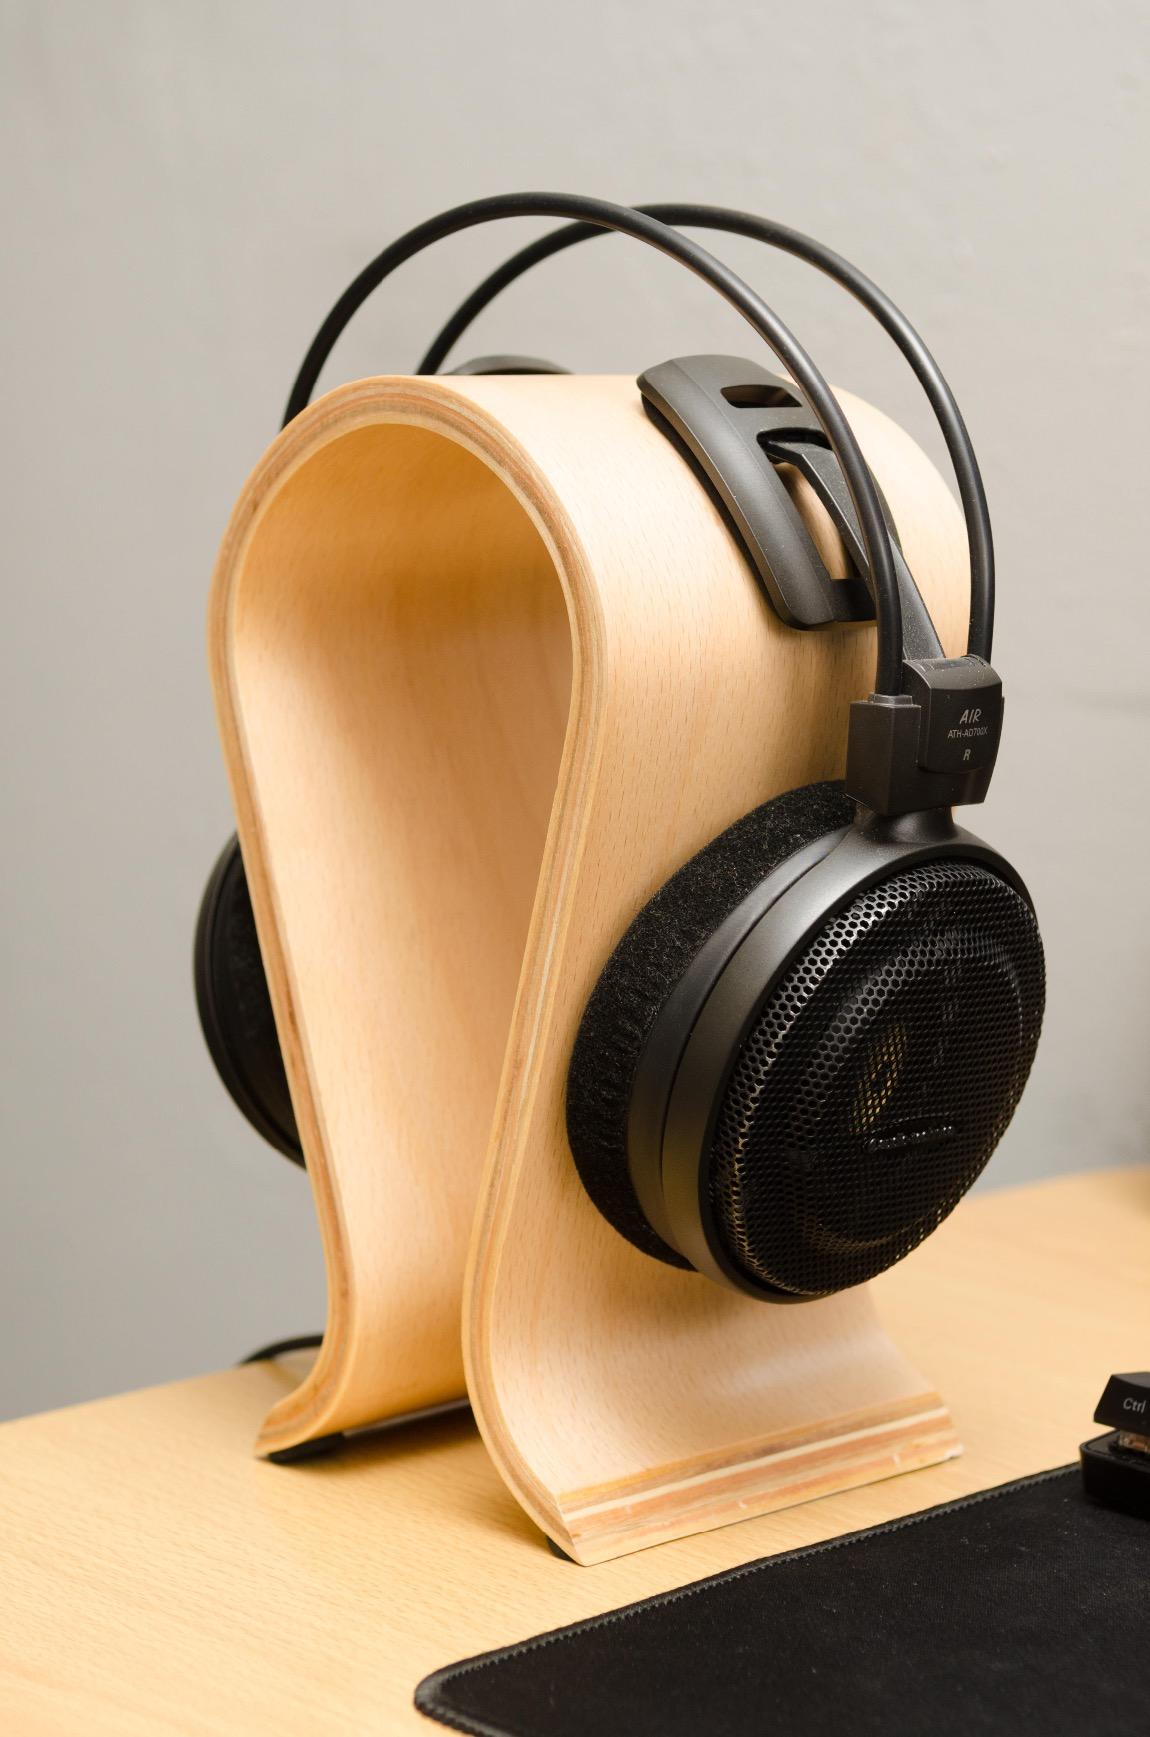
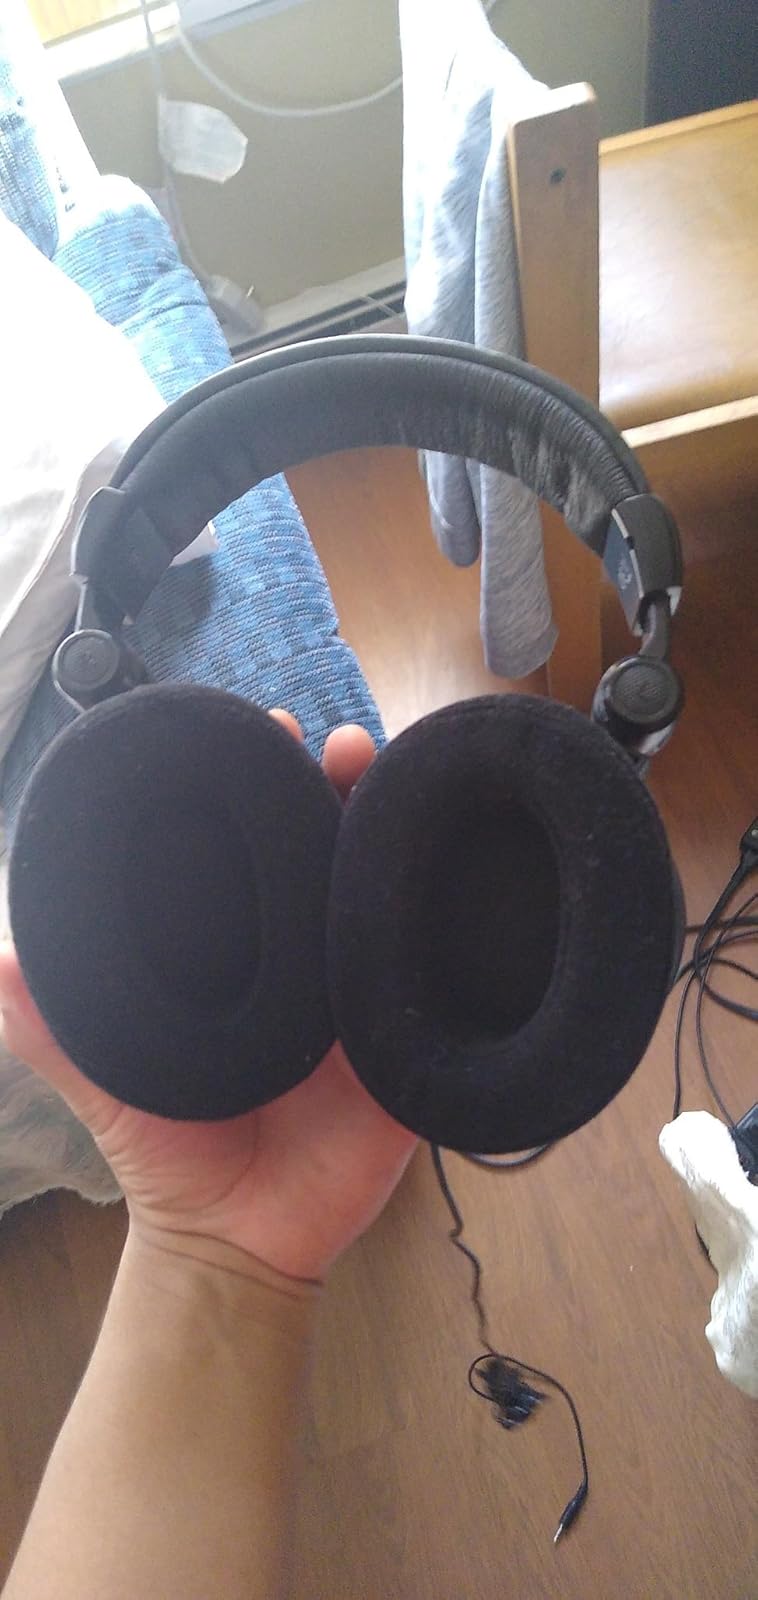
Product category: headphones
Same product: no